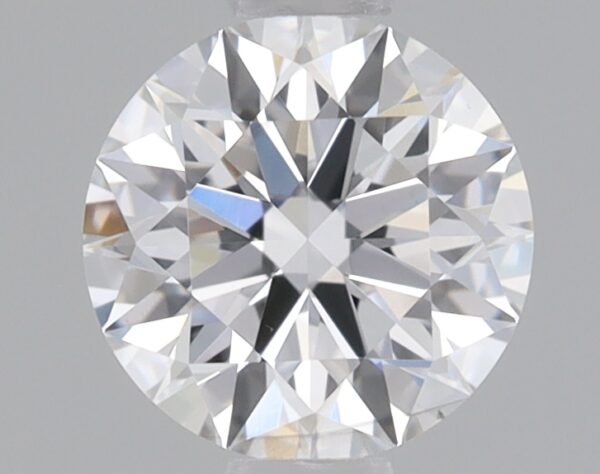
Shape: round
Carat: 0.58
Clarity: VS2
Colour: E
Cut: IDEAL
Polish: EX
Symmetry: EX
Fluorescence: NONE
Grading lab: IGI
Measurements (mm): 5.32 x 5.35 x 3.31